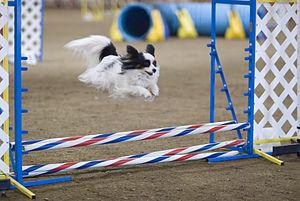
L'agility, ou agilité, est un sport canin, dans lequel le chien évolue sur un parcours d'obstacles sous la conduite de son maître. L'agility est avant tout un jeu. C'est aussi un sport qui rapproche le chien du maître.